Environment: real
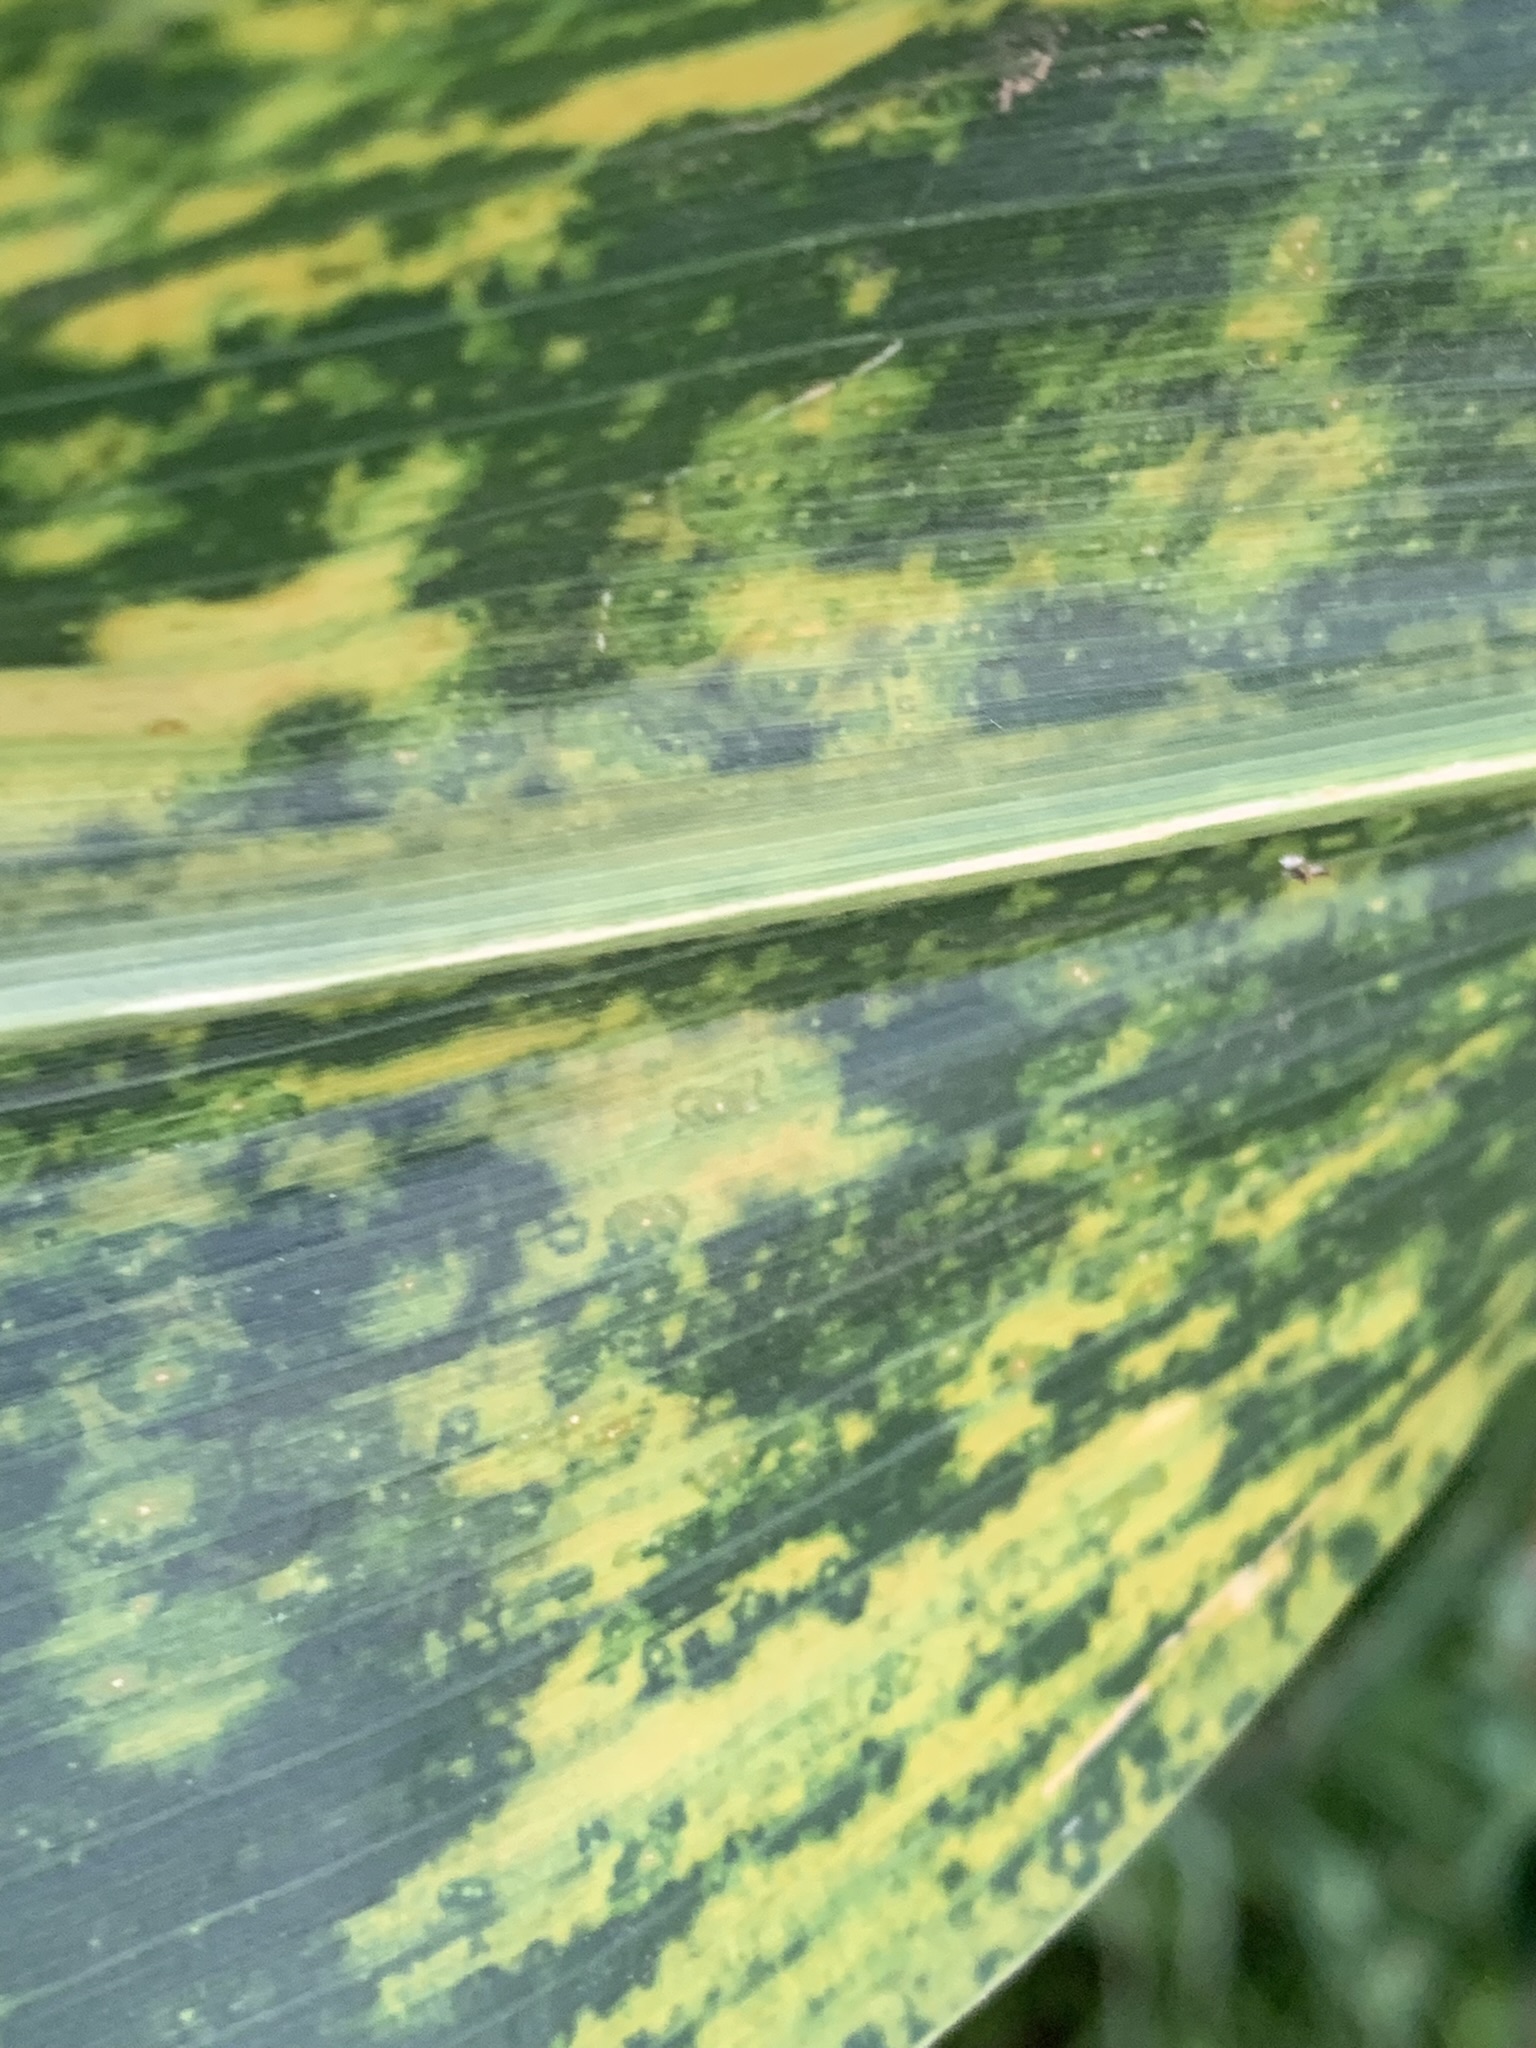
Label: lethal_necrosis